Karafuto Prefecture

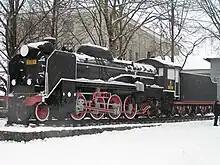
This Japanese D51 steam locomotive stands outside the present day Yuzhno-Sakhalinsk Railway Station, Sakhalin Oblast, Russia. They were used by the Soviet Railways until 1979.

The pre-war economy of Karafuto was based on fishing, forestry and agriculture, together with extraction of coal and petroleum. In terms of industry, the paper industry and the charcoal production industry was well developed. Pulp for rayon production in Honshu was predominately sourced from Karafuto. The territory suffered from a labor shortage through most of its history, and tax incentives were provided to encourage immigration. Indigenous Nivkh and Oroks worked in Japanese-run fisheries and a synthetic textile plant near the Russian border. For the construction of the Toyohara-Maoka line, bonded labor was put to use, including Chinese contract laborers. By the end of the 1920s, these laborers would be replaced with Koreans. With the start of the Second Sino-Japanese War in 1937, their population would increase substantially.